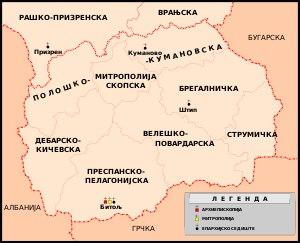
L'archevêché orthodoxe d'Ohrid est une circonscription autonome orthodoxe dans la République de Macédoine. C'est la seule Église orthodoxe canonique dans la République de Macédoine qui soit en pleine communion avec toutes les autres Églises orthodoxes.